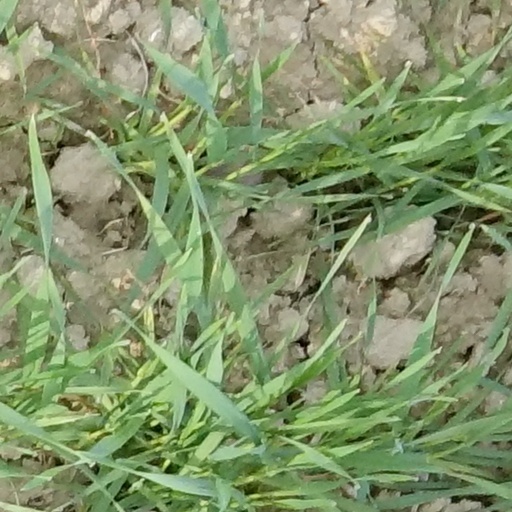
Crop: wheat